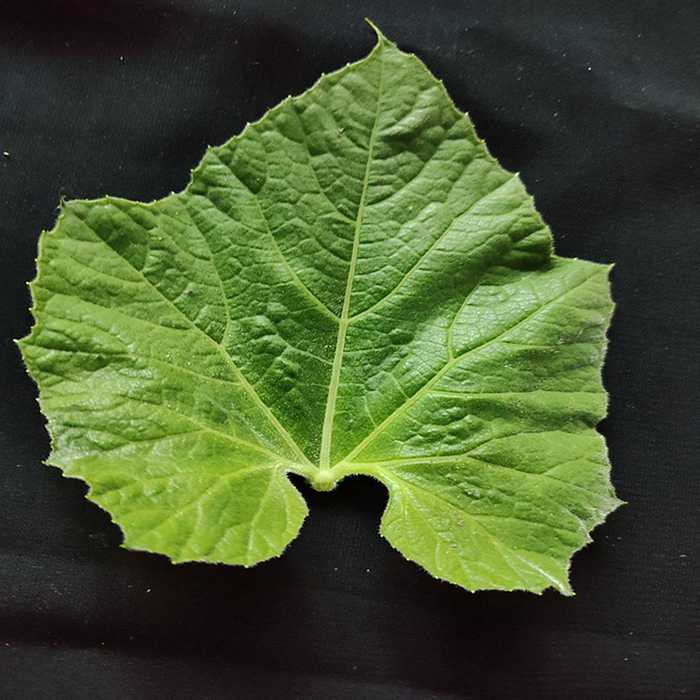
Plant: Bottle gourd
Label: Fresh leaf